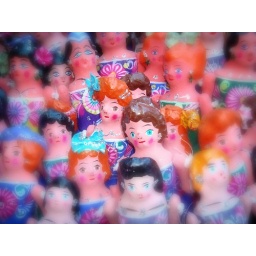
Wrestlers dolls in paper mache, Guanajuatos, market